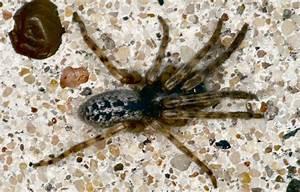
spider